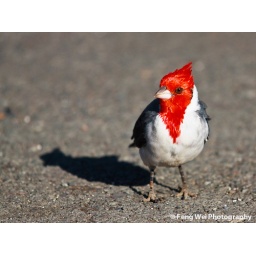
A beautiful red-crested cardinal spotted in Diamond Head, Oahu.